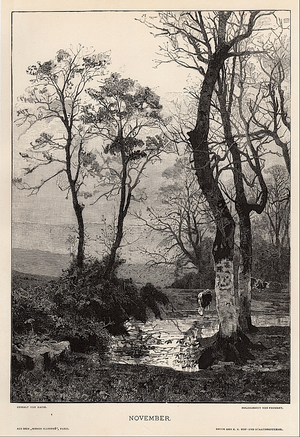
Eugène Froment est un graveur et illustrateur français.
Alexandre Rapin est un artiste peintre paysagiste français.